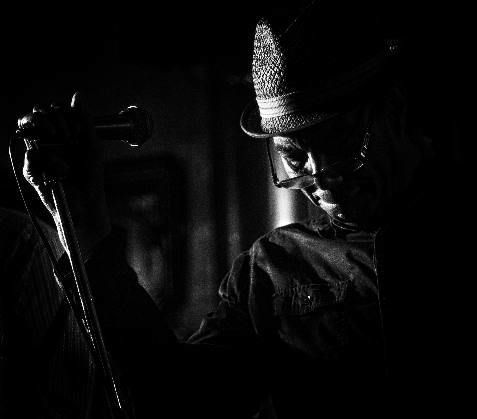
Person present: Yes